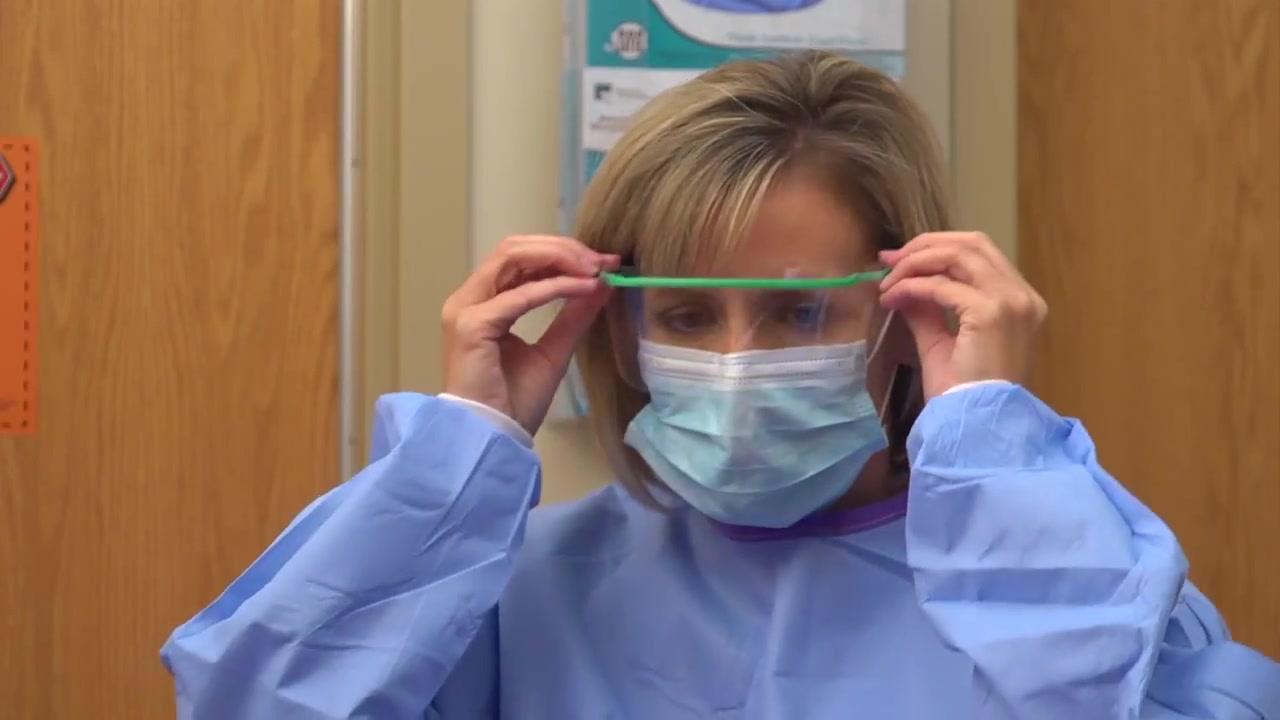
Objects detected:
Face_Shield
Mask
Coverall